Malbork railway station

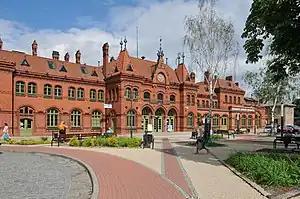

Malbork railway station is the main railway station of the town of Malbork, Poland. The station is connected to various cities in Poland via PKP Express Intercity Premium (EIP), Intercity (IC), and "Twoje Linie Kolejowe" (TLK) services, and various regional cities via Polregio service.